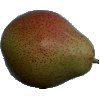
Label: pear_forelle